Air India Flight 101

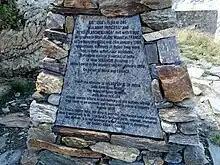
English text of the monument at in Mont-Blanc Massif

Much of the wreckage of the crashed Boeing still remains at the crash site. In 2008, a climber found some Indian newspapers dated 23 January 1966. An engine from Air India Flight 245, which had crashed at virtually the same spot sixteen years earlier in 1950, was also discovered.